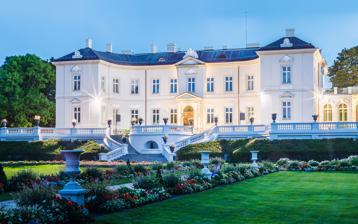
Building: Tiškevičiai Palace, Palanga
Country: Unknown
Year built: 1897
Building in Lithuania Tiškevičiai Palace main façade The southern façade and the rose garden (2006) The design of the northern façade The design of the palace's chapel The Tiškevičiai Palace , Tiskevičius Palace ( Lithuanian : Tiškevičių rūmai ; Polish : pałac Tyszkiewiczów ) is a Neo-Renaissance style building in Palanga , Lithuania , built for the Tyszkiewicz family . The construction was started in 1893 and finished in 1897. The palace is surrounded by a park with ponds, fountains, and collections of rare plants. Since 1963 the palace has housed the Palanga Amber Museum and is surrounded by the Palanga Botanical Garden . History Tyszkiewicz family member, Feliks Tyszkiewicz, contacted famous German architect Franz Heinrich Schwechten to construct a new palace; their old estate was a wooden manor on the banks of Rąžė River. The first stage of construction lasted until 1897, consisting of the terrace and main residence building. The two-story building had regular form with an arched terrace, decorated with sculptures from France . Although mainly Italian neo-Renaissance in style, it also has neoclassical and baroque elements. Because in 1907 his wife, Antonina, delivered a healthy baby boy (Stanislaw) after a worrisome pregnancy, Feliks commissioned a sculpture of the blessing Jesus for the front of the palace. While the creator of this sculpture is unclear, there is evidence it was made by Danish artist Bertel Thorvaldsen or his apprentice. In 1948 the religious sculpture was torn down under the instructions by the Lithuanian communist authorities . It was reconstructed based on surviving photographs in 1993. Almost a decade after the construction of the palace, the owners started to construct a chapel near by, also designed by Schwechten. The palace gardens were designed by Édouard François André , French horticulturalist and landscape architect , and his son. André started work on gardens in 1895, taking three years to complete the work. In preparing the land for the gardens, old trees were cut down and new species were brought in. Some locals refused to cut down trees, as they thought they were sacred. In 1916, an attempt at palace expansion was started, with Heinrich Schwechten being requested to prepare designs for expanding the upper floors and veranda , but these projects were never completed.  During World War I , the palace was damaged in German bombardment. After World War II , the palace was nationalized and suffered from neglect.  In 1957, palace renovations were conducted by Alfredas Brusokas, with the building serving for the Lithuanian Art Union. In the 1960s, the palace and surrounding gardens received attention form architect Kazys Šešelgis, who with associates started preparing plans to renovate the palace and surrounding gardens. In 1963, it officially became the Amber Museum. Countess Antonina, her son, Stanislaw, his wife Wanda, and their daughter, Renia were forced to flee from their Palanga home during World War II. When it became clear that they could never safely return, they accepted resettlement in Canada. Count Stanislaw bequeathed his share of the family estate to his wife Wanda Tyszkiewicz. The other heir of the Tiškevičiai ( Tyszkiewicz ) family, count Alfred Tyszkiewicz (1913–2008), Stanislaw's younger brother, was also forced to leave Lithuania during the Second World War , he donated his share of the palace to the city of Palanga. On May 22, 1997, he was honored with the title of Honorary Citizen of Palanga . Amber Museum Main article: Palanga Amber Museum The museum's collection of amber comprises about 28,000 pieces, of which about 15,000 contain inclusions of insects, spiders, or plants. About 4,500 pieces of amber are exhibited; many of these are items of artwork and jewelry. The museum holds the third largest amber specimen in Europe , the "Sun Stone", weighing over 3.5 kilograms, which has been stolen twice. The cultural and artistic exhibits of museum currently include a 15th-century ring, a 16th-century cross, and amber jewelry from the past four centuries, as well as a number of modern decorations. See also Lithuanian Art Museum Gallery Palace hall project Plan of the gardens Blessing Jesus statue Fountain in summer Flowers garden in front of the palace References